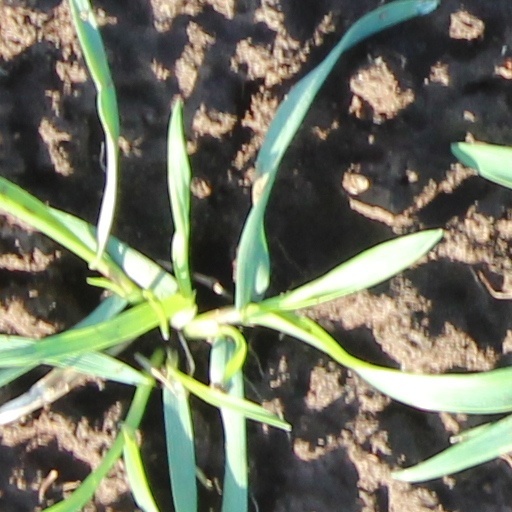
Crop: wheat